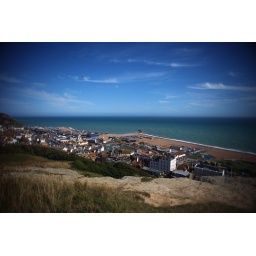
Stratus clouds over sunny Hastings beach